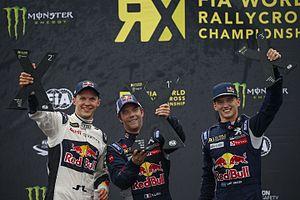
Sébastien Loeb, né le 26 février 1974 à Haguenau, est un pilote de rallye français reconverti dans les compétitions sur circuit dans un premier temps, puis en rallye-raid et en rallycross plus récemment. Engagé sous les couleurs de Citroën Racing, il remporte avec son copilote Daniel Elena le championnat du monde des rallyes neuf fois consécutivement de 2004 à 2012 au terme de dix saisons complètes. Détenteur à son époque de la plupart des records de la discipline, acquis lors d'une période où le règlement imposait des ordres de passage pénalisants au numéro un mondial, il est le pilote le plus titré du sport automobile, le premier à s'être imposé dans trois championnats du monde FIA différents, et considéré par de nombreux observateurs et spécialistes comme le plus grand pilote de rallye de tous les temps. Vainqueur de compétitions internationales en GT puis en Tourisme, médaillé d'or aux X Games, sacré Champion des Champions à trois reprises et tombeur du record de la course de côte de Pikes Peak, il s'affirme également comme l'un des pilotes les plus complets.
La saison 2016 marque le commencement d'une nouvelle étape dans la carrière de Sébastien Loeb. Après quinze années d'histoires communes avec la marque aux chevrons, son départ de Citroën Racing est alors acté et l'Alsacien devient un pilote Peugeot Sport à part entière. Son emploi du temps sportif se partage dès lors entre les deux programmes d'usine portés par l'écurie française. En rallye-raid d'une part, où il participe à son premier Dakar, dont il remporte quatre victoires d'étapes en occupant la tête de la course durant toute la première semaine, ainsi qu'au rallye de la Route de la Soie. En championnat du monde de rallycross d'autre part, qu'il termine à la cinquième place finale devant son coéquipier Timmy Hansen plus expérimenté, mais sans parvenir à rivaliser sur la durée avec les autres équipes de pointe en raison d'un manque de performance de la nouvelle Peugeot 208 WRX.